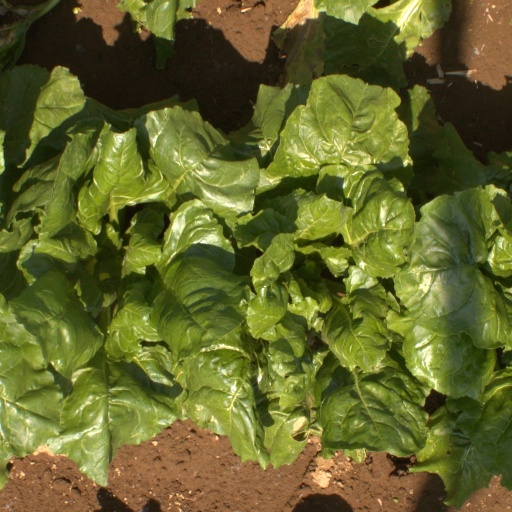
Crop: sugar beet